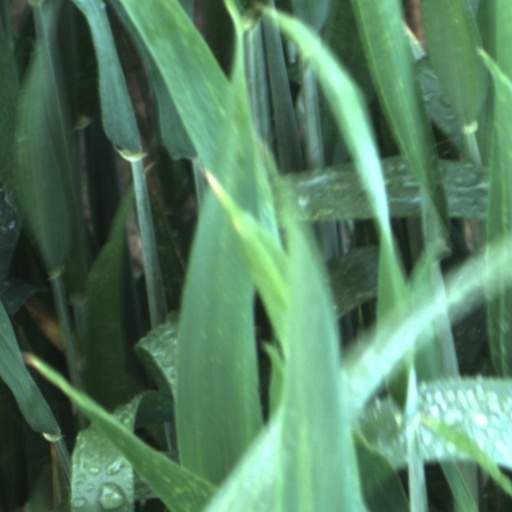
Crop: wheat